Ubuntu theology

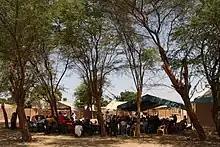
African village community

Ubuntu theology is a Southern African Christian perception of the African Ubuntu philosophy which recognizes the humanity of a person through a person's relationship with other persons. It is best known through the writings of the Anglican archbishop Desmond Tutu, who, drawing from his Christian faith, theologized Ubuntu by a model of forgiveness in which human dignity and identity are drawn from the image of God. Human beings are called to be persons because they are created in the image of God.